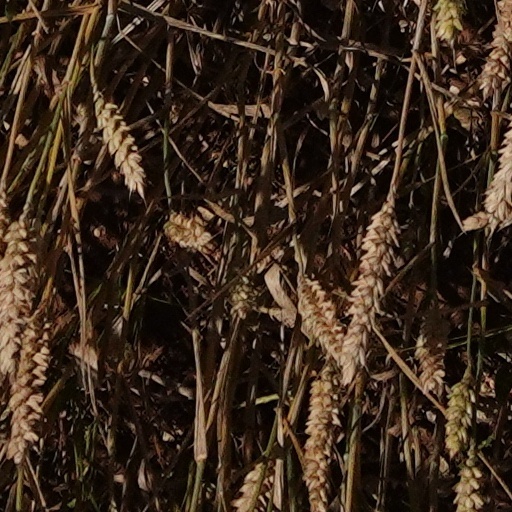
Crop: wheat